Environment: real
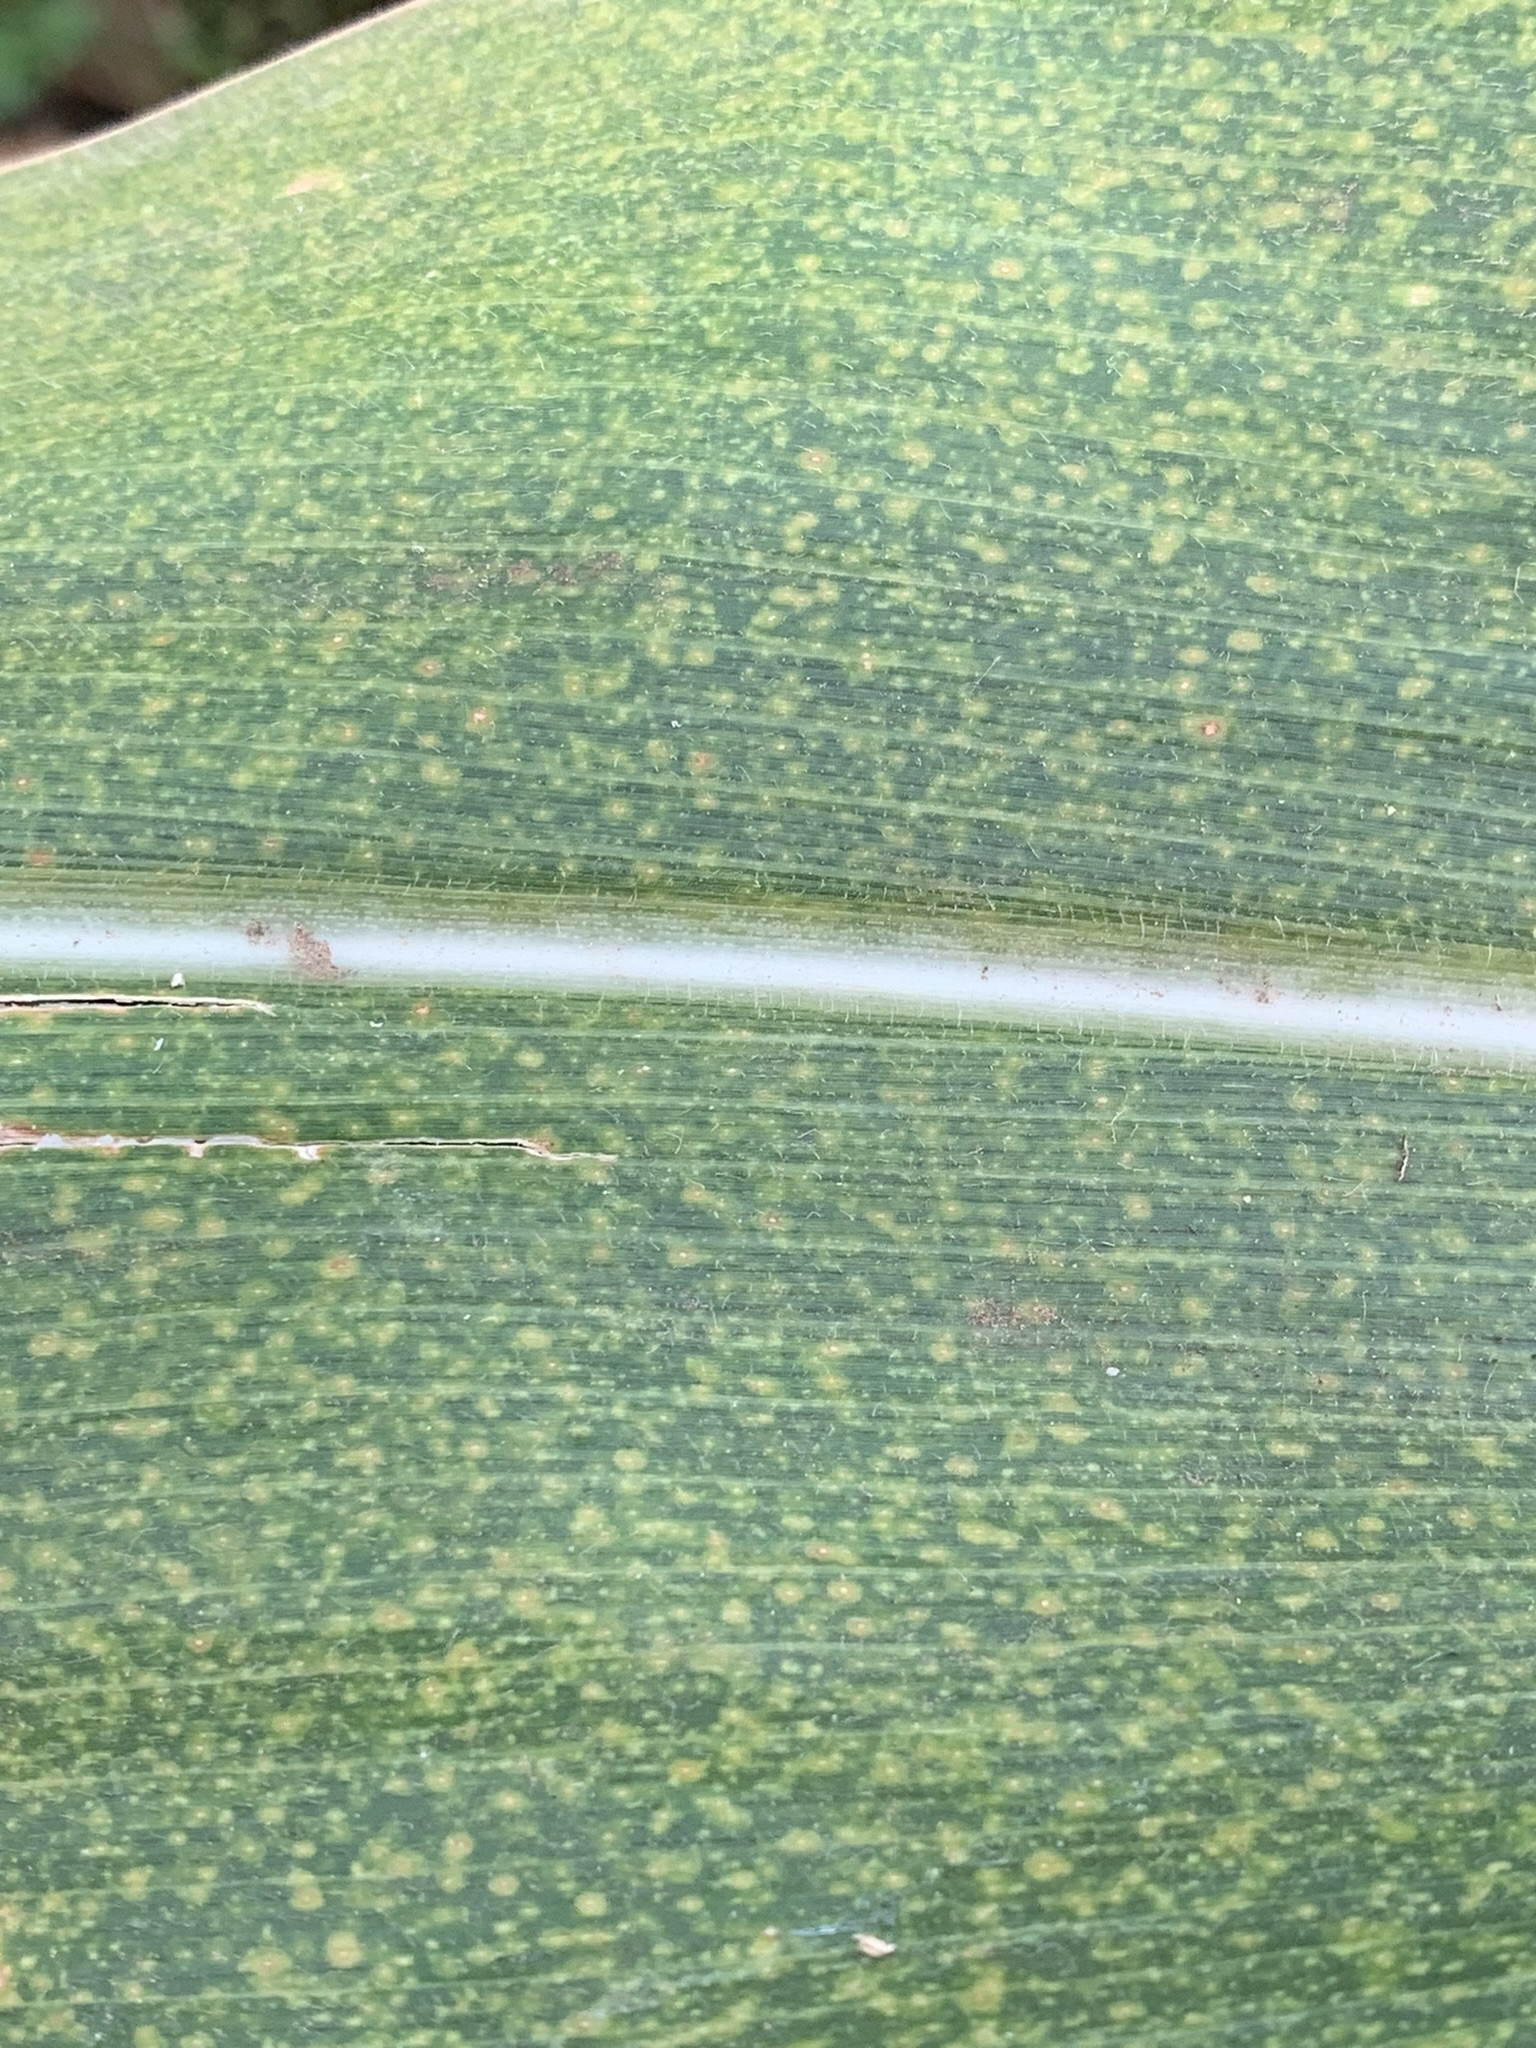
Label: lethal_necrosis